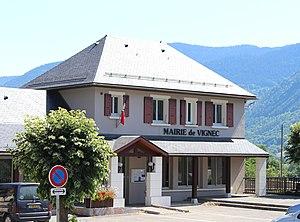
Mairie de Vignec (Hautes-Pyrénées)
Vignec est une commune française située dans le département des Hautes-Pyrénées, en région Occitanie.